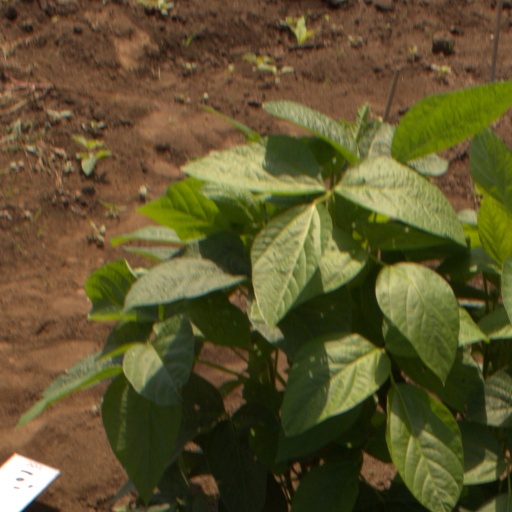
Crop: soybean